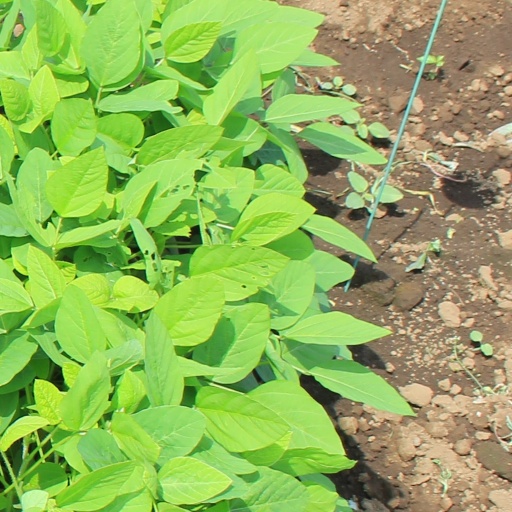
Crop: soybean